Alex Roy

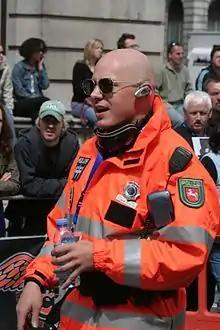
Alex Roy at the start of the 2006 Gumball 3000

Alexander Roy (born November 23, 1971) is an American writer, podcaster, TV host and rally race driver who has set various endurance driving records, including the US "Cannonball Run" transcontinental driving record, which he and Dave Maher broke in 2007 in 31 hours and 4 minutes, featured in the 2019 documentary APEX: The Secret Race Across America.